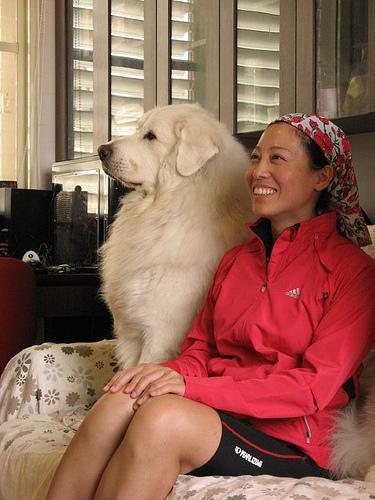
Great_Pyrenees